Saudi-led intervention in the Yemeni civil war

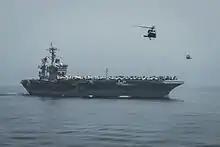
The US Navy has actively participated in the Saudi-led naval blockade, which humanitarian organizations argue has been the main contributing factor to the outbreak of famine in Yemen.

According to Farea Al-Muslim, direct war crimes were committed during the conflict; for example, an IDP (internally displaced person) camp was hit by a Saudi airstrike, while Houthis sometimes prevented aid workers from giving aid. The UN and human rights groups discussed the possibility that war crimes may have been committed by Saudi Arabia during the air campaign.